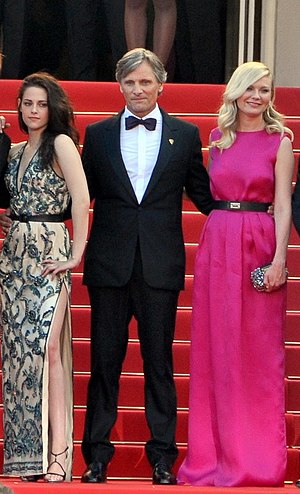
On the Road (film fra 2012)
On the Road er en amerikansk dramafilm fra 2012. Walter Salles instruerede filmen efter et manus udarbejdet af Jose Rivera. Handlingen er baseret på Jack Kerouacs roman af samme navn. Sam Riley og Garrett Hedlund spiller hovedrollerne som Sal Paradise og Dean Moriarty, mens Kristen Stewart, Kirsten Dunst og Viggo Mortensen ses i væsentlige biroller.